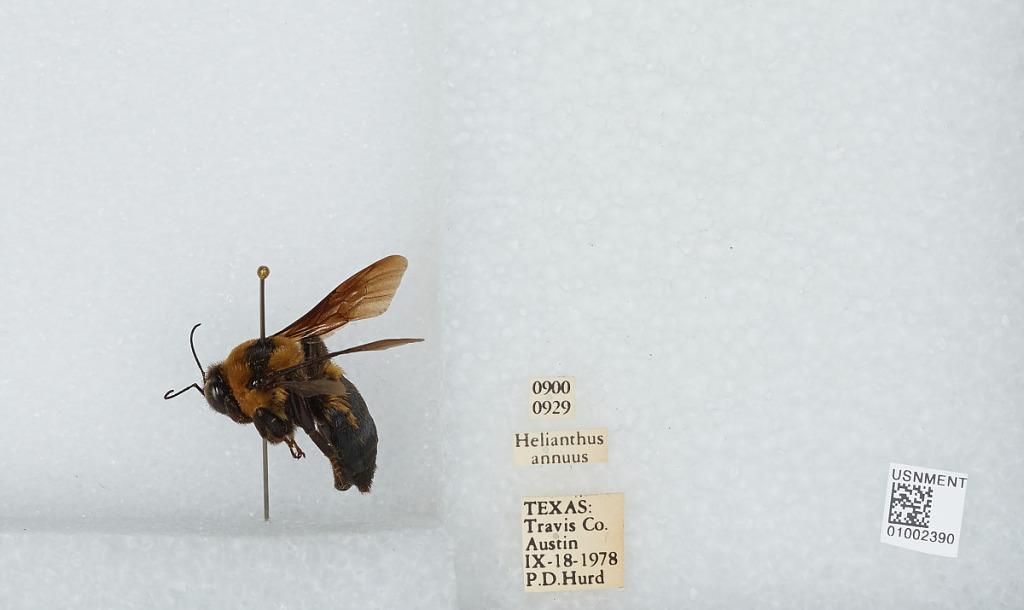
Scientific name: Bombus (Fraternobombus) fraternus (Smith)
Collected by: P. Hurd
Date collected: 1978-9-18
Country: United States
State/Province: Texas
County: Travis
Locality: Austin
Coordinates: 30.25, -97.75